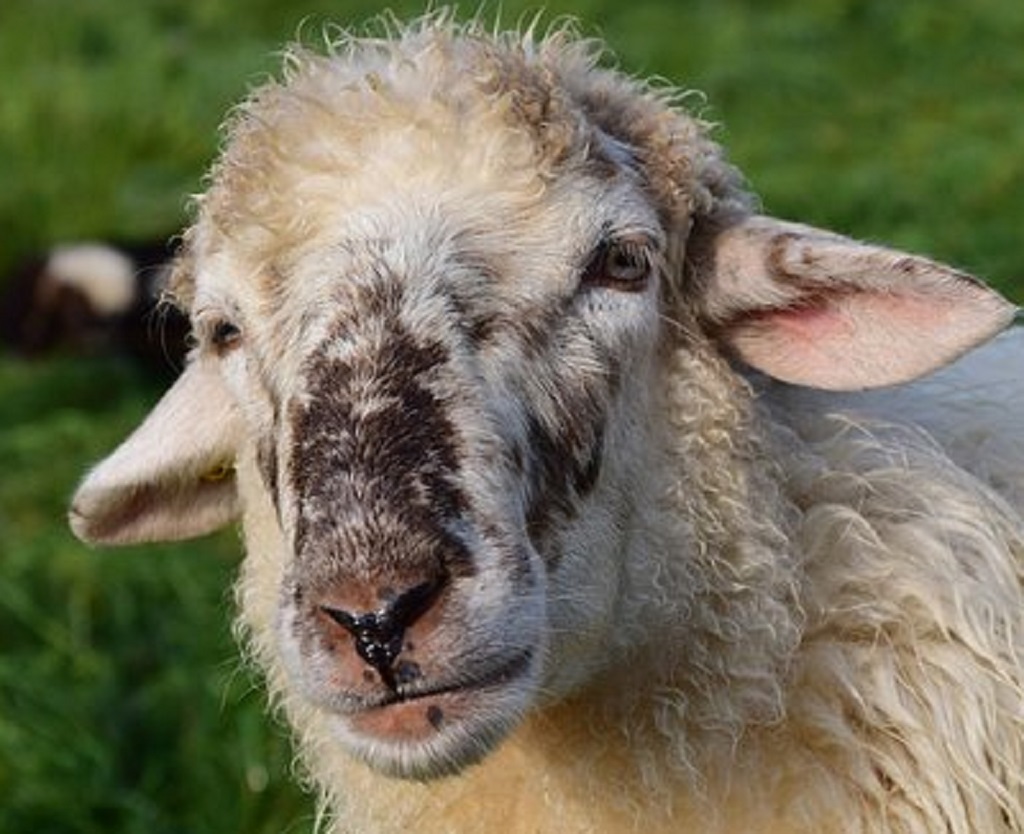
Label: no pain